1982 Lebanon War

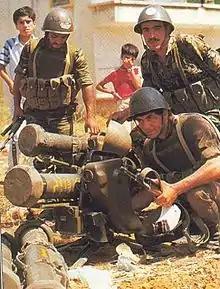
Syrian anti-tank teams deployed French-made Milan ATGMs during the war in Lebanon, 1982

During the course of combat operations, the Israeli Air Force conducted successful ground attack missions against Syrian and PLO targets, with Israeli attack helicopters inflicting heavy losses on Syrian armor. Israeli jets shot down between 82 and 86 Syrian aircraft in aerial combat, without losses. A single Israeli A-4 Skyhawk and two helicopters were shot down by anti-aircraft fire and SAM missiles. This was the largest aerial combat battle of the jet age with over 150 fighters from both sides engaged. Syrian claims of aerial victories were met with skepticism even from their Soviet allies.